Institute of Statistical Research and Training, University of Dhaka

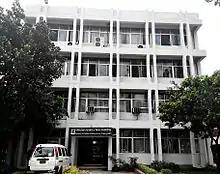
ISRT, University of Dhaka

Institute of Statistical Research and Training, popularly known as ISRT, was established in 1964 by a statute of the University of Dhaka. The institute offers 4 years Bachelor of Science (BS) (Honors) and 1-year MS degree in applied statistics. ISRT also offers PhD and M Phil degrees. ISRT organizes training programs in applied statistics, SPSS and STATA for students in various disciplines, professionals, and academicians. The institute is the publisher of the "Journal of Statistical Research" (JSR), a bi-annual international journal in statistical sciences, published since 1970. Qazi Motahar Husain was the founding director of ISRT. Dr. Tamanna Howlader is the current director.